Cadman–White–Handy House

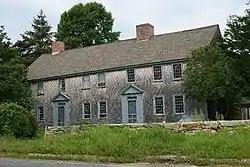

The Cadman–White–Handy House, also known as the Handy House, is a historic house museum in Westport, Massachusetts. The house, built in stages between about 1710 and 1825, provides a window into architectural trends of 18th-century southern Massachusetts. The house is operated as a museum by the Westport Historical, and is open on some Saturdays between June and October. It was listed on the National Register of Historic Places in 1992.